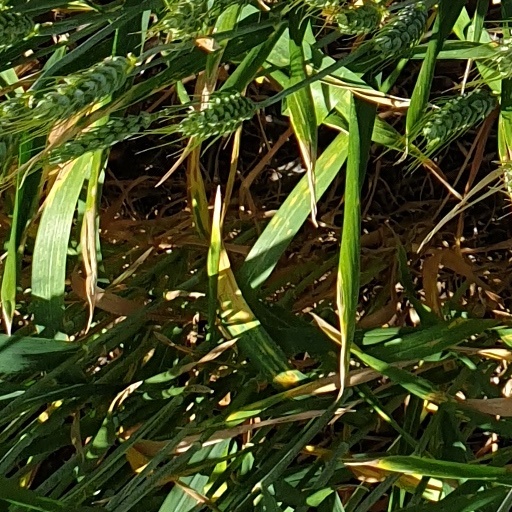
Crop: wheat